Invention of radio

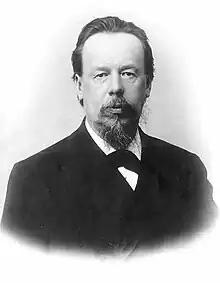
Alexander Stepanovich Popov

In 1894–95 the Russian physicist Alexander Stepanovich Popov conducted experiments developing a radio receiver, an improved version of coherer-based design by Oliver Lodge. His design with coherer auto-tapping mechanism was designed as a lightning detector to help the forest service track lightning strikes that could start fires. His receiver proved to be able to sense lightning strikes at distances of up to 30 km. Popov built a version of the receiver that was capable of automatically recording lightning strikes on paper rolls. Popov presented his radio receiver to the Russian Physical and Chemical Society on 7 May 1895 — the day has been celebrated in the Russian Federation as "Radio Day" promoted in eastern European countries as the inventor of radio. The paper on his findings was published the same year (15 December 1895). Popov had recorded, at the end of 1895, that he was hoping for distant signaling with radio waves. He did not apply for a patent for this invention.